Crown jewels

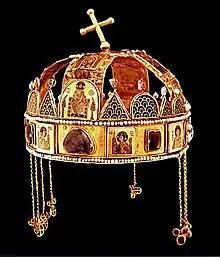
Holy Crown of Hungary

A set of crown jewels were created for the first modern Greek king, Otto of Greece, but he never wore them and took them with him after fleeing the country. His descendants later returned the regalia to Greece, but they were still never worn by any Greek monarch.